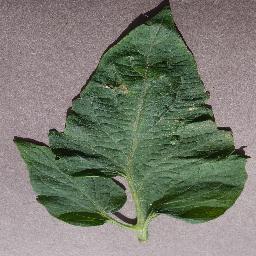
Label: Tomato___Target_Spot